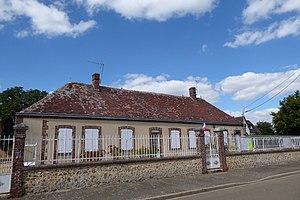
Orrouer-mairie, Eure-et-Loir (France).
Orrouer est une commune française située dans le département d'Eure-et-Loir en région Centre-Val de Loire.